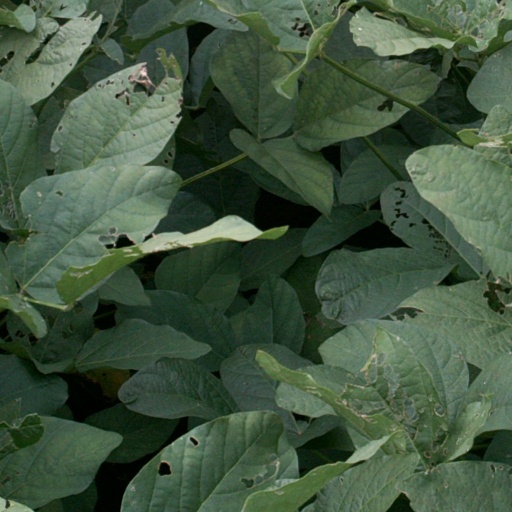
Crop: soybean